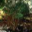
Label: willow_tree